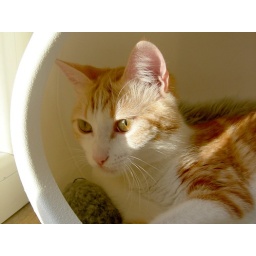
The new cat bed has been approved by Timmy....